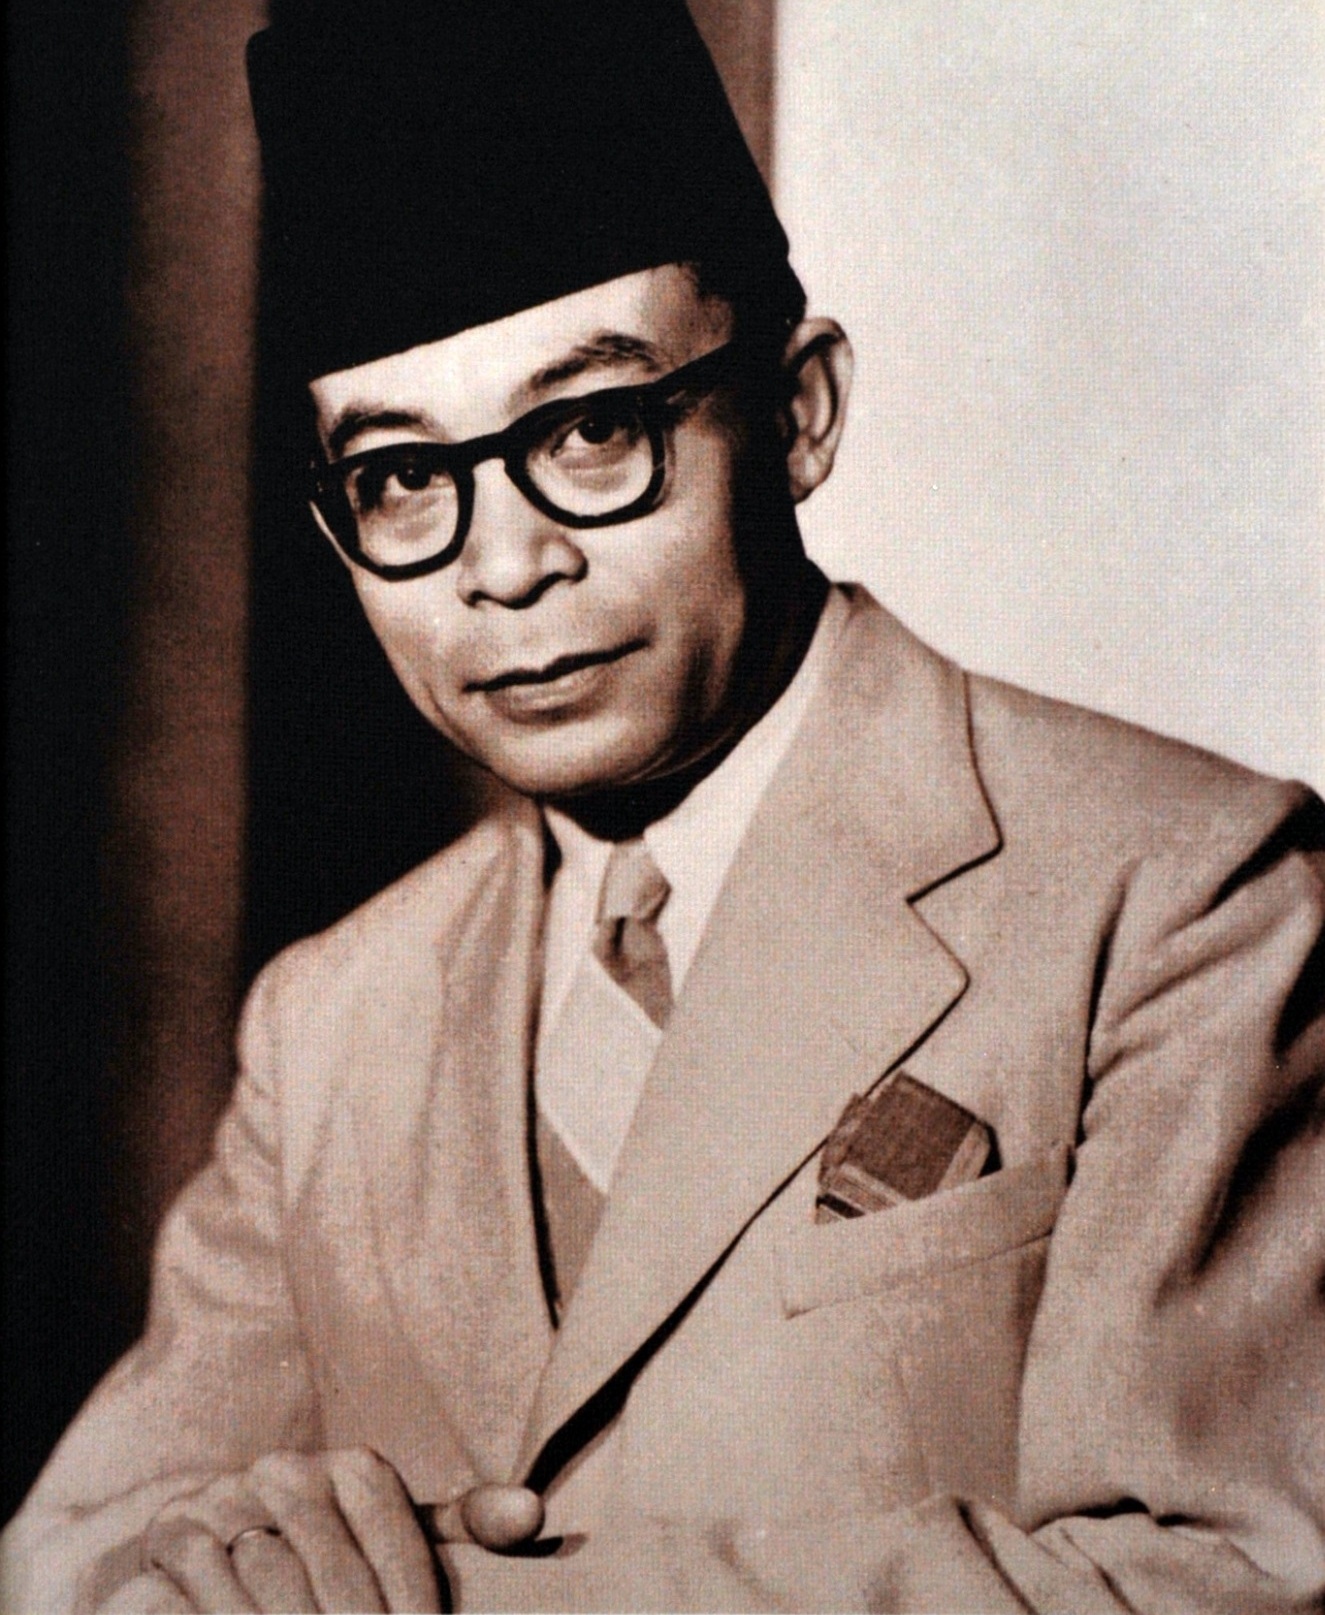
โมฮัมมัด ฮัตตา

| name = โมฮัมมัด ฮัตตา
| image = VP Hatta.jpg
| office =รองประธานาธิบดีอินโดนีเซีย
| term_start = 18 สิงหาคม ค.ศ. 1945
| term_end = 1 ธันวาคม ค.ศ. 1956
| president = ซูการ์โน
| predecessor = "ก่อตั้งสำนักงาน"
| successor = Hamengkubuwono IX
| office2 = รายนามนายกรัฐมนตรีอินโดนีเซีย|นายกรัฐมนตรีอินโดนีเซีย
| term_start2 = 29 มกราคม ค.ศ. 1948
| term_end2 = 20 ธันวาคม ค.ศ. 1949
| president2 = ซูการ์โน
| predecessor2 = อามีร์ ชารีฟุดดิน
| birth_place = Bukittinggi|Fort de Kock, หมู่เกาะอินเดียตะวันออกของเนเธอร์แลนด์
| death_place = จาการ์ตา, อินโดนีเซีย
| party = พรรคชาติชาวอินโดนีเซีย (1927–31)
| resting_place = Tanah Kusir Public Cemetery, จาการ์ตาตอนใต้, อินโดนีเซีย
| signature = Signature of Mohammad Hatta.png
โมฮัมมัด ฮัตตา () เป็นนักการเมืองชาวอินโดนีเซียที่ดำรงตำแหน่งรองประธานาธิบดีอินโดนีเซีย|รองประธานาธิบดีคนแรกของอินโดนีเซีย ก่อนหน้านี้เขาเคยดำรงตำแหน่งรายนามนายกรัฐมนตรีอินโดนีเซีย|นายกรัฐมนตรีคนที่ 3 ของอินโดนีเซีย
หมวดหมู่:บุคคลที่เกิดในปี พ.ศ. 2445
หมวดหมู่:บุคคลที่เสียชีวิตในปี พ.ศ. 2523
หมวดหมู่:ชาวมีนังกาเบา
หมวดหมู่:มุสลิมชาวอินโดนีเซีย
หมวดหมู่:นายกรัฐมนตรีอินโดนีเซีย
หมวดหมู่:รองประธานาธิบดีอินโดนีเซีย
หมวดหมู่:บุคคลจากจังหวัดชวาตะวันตก